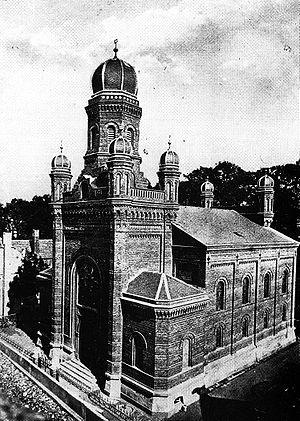
L'histoire des Juifs à Münster remonte à plus de 800 ans, ce qui en fait une des plus anciennes communauté du Nord-Ouest de l'Allemagne